Pterosaur

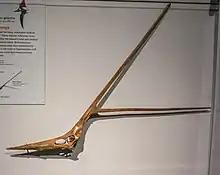
The toothless skull of "Nyctosaurus", bearing an enormous head crest

In some cases, fossilized keratinous beak tissue has been preserved, though in toothed forms, the beak is small and restricted to the jaw tips and does not involve the teeth. Some advanced beaked forms were toothless, such as the Pteranodontidae and Azhdarchidae, and had larger, more extensive, and more bird-like beaks. Some groups had specialised tooth forms. The Istiodactylidae had recurved teeth for eating meat. Ctenochasmatidae used combs of numerous needle-like teeth for filter feeding; "Pterodaustro" could have over a thousand bristle-like teeth. Dsungaripteridae covered their teeth with jawbone tissue for a crushing function. If teeth were present, they were placed in separate tooth sockets. Replacement teeth were generated behind, not below, the older teeth.